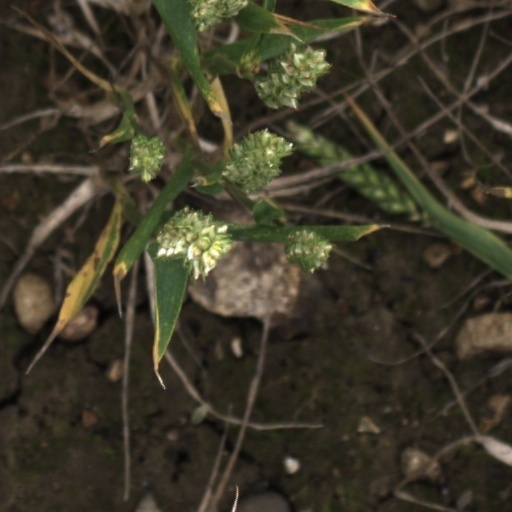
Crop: wheat